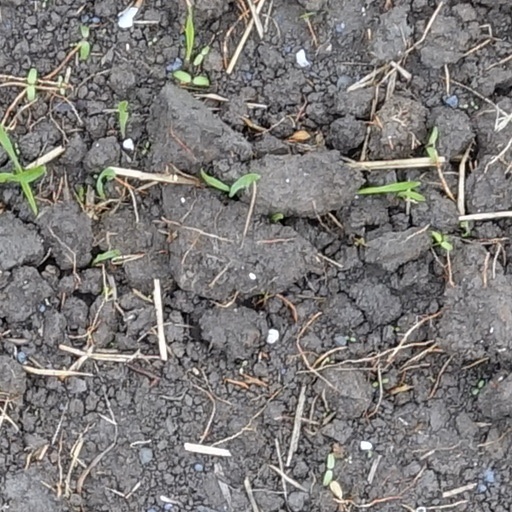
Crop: wheat